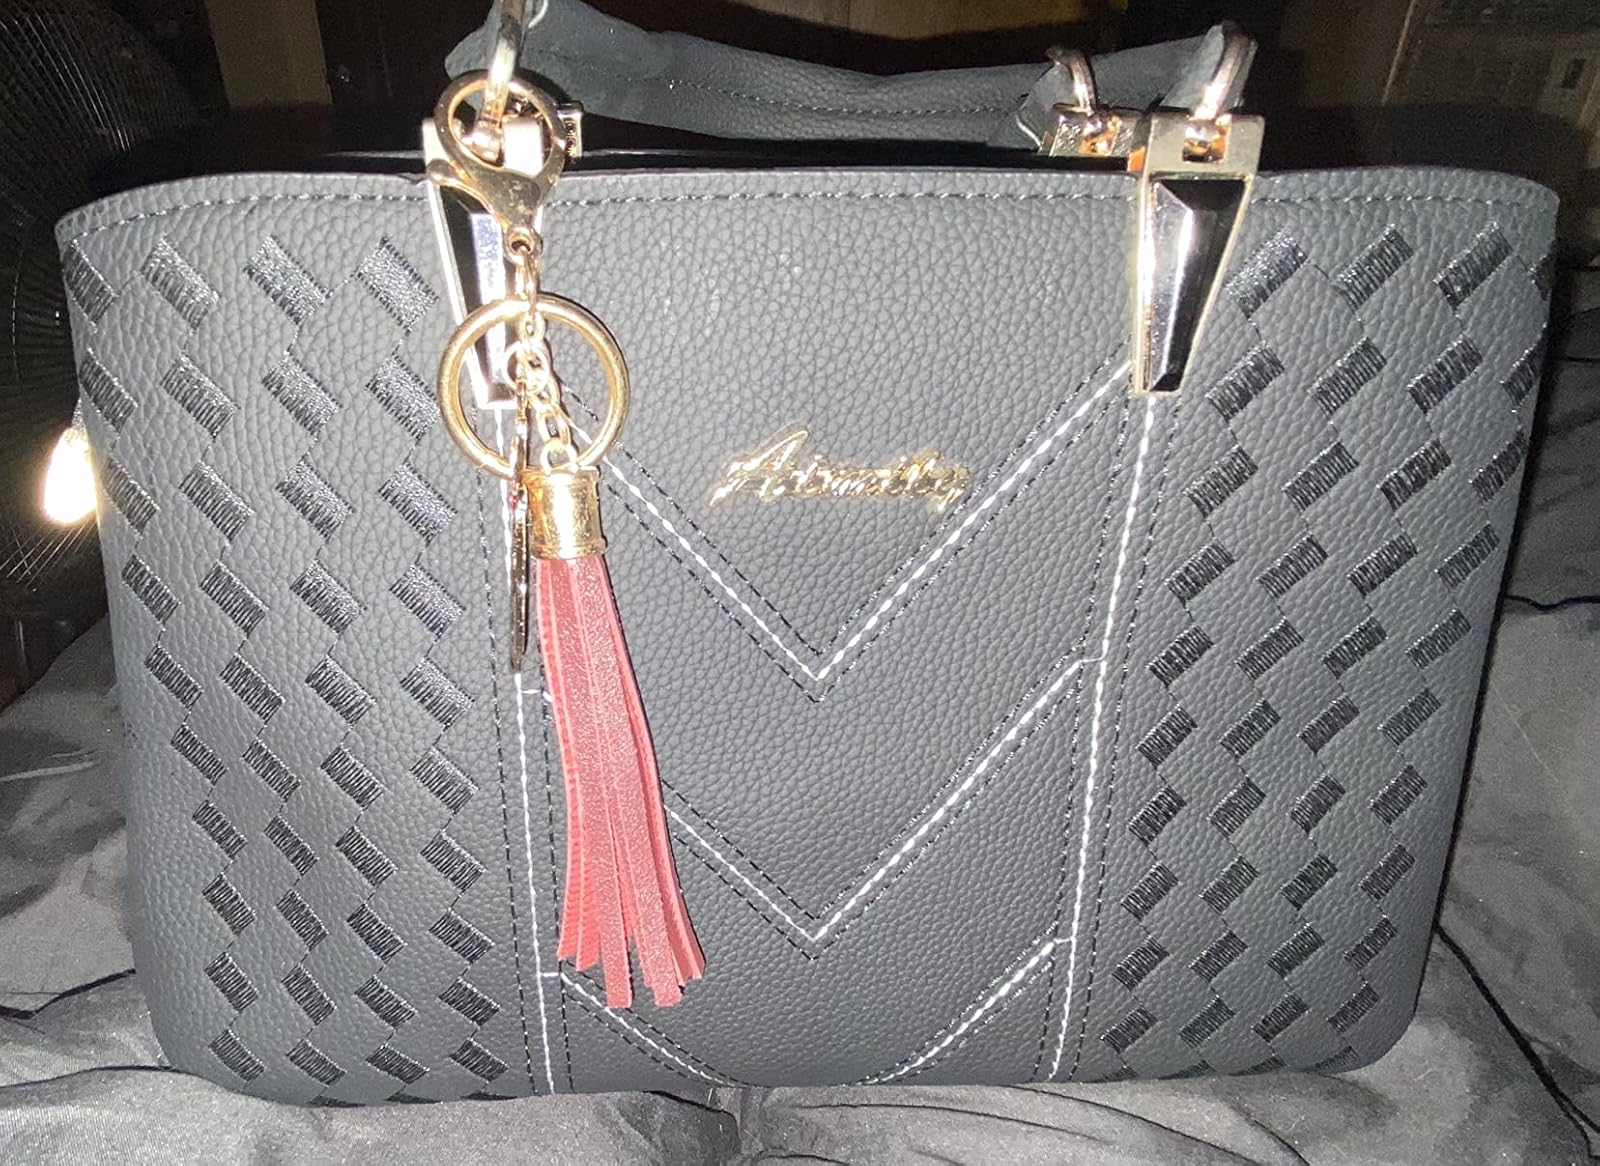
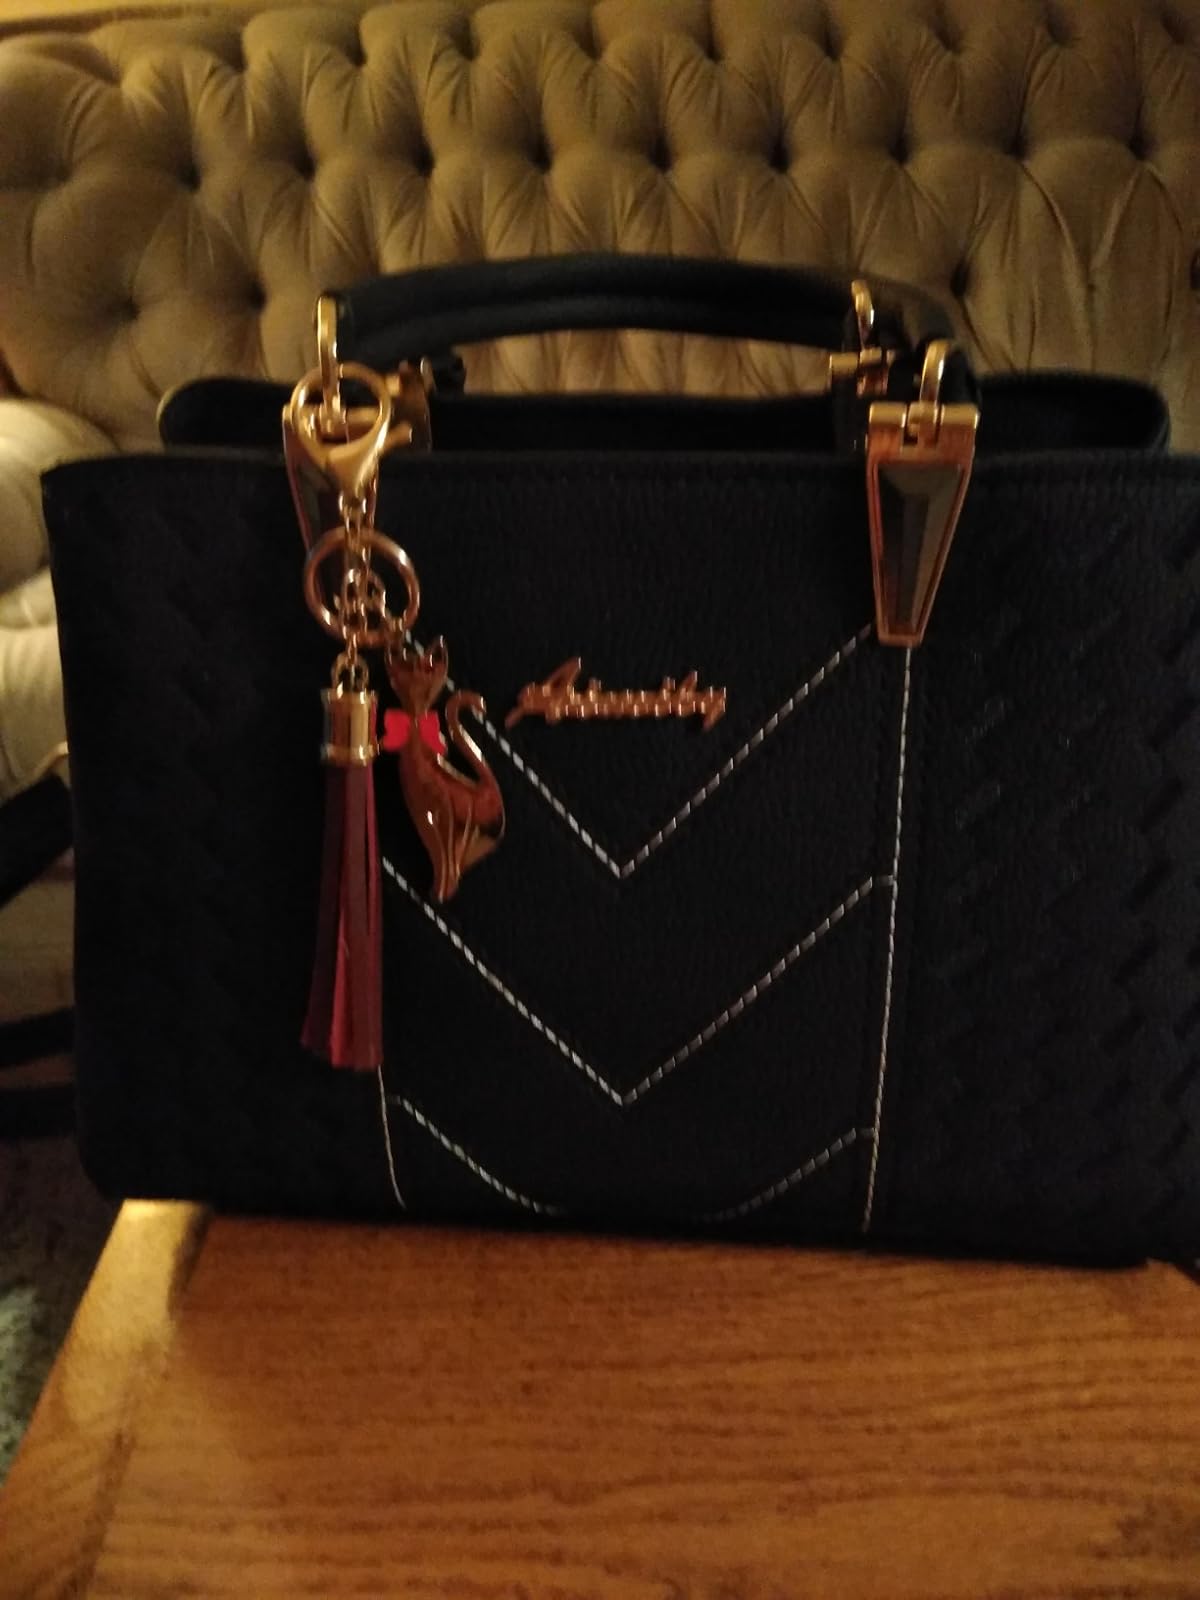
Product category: accessories_handbag
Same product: yes